University of Pittsburgh Medical Center

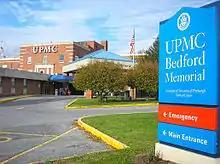
UPMC Bedford

UPMC operates the following acute care community hospitals dedicated to specific missions within their particular communities.